When the Moors Ruled in Europe

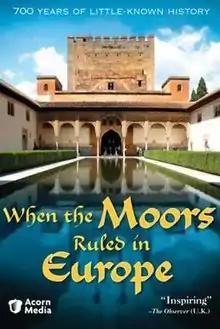

When The Moors Ruled In Europe is a documentary film presented by the English historian Bettany Hughes. It is a two-part series on the contribution the Moors made to Europe during their 700-year reign in Spain and Portugal ending in the 15th century. It was first broadcast on Channel 4 Saturday 5 November 2005, and was filmed in the Spanish region of Andalusia, mostly in the cities of Granada, Cordoba and the Moroccan city of Fes.